James Keane (bishop)

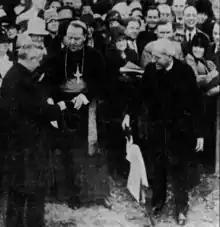
Keane (right) at groundbreaking of St. Mary's Seminary, Baltimore, Maryland (1927)

Pope Pius X named James Keane as the third archbishop of Dubuque on August 11, 1911. James Keane would gain the nickname "Hickory" due to his stern nature. Along with the Keane appointment, Pius X erected the Diocese of Des Moines out of the western part of the Diocese of Davenport in southern Iowa.